Market Mall

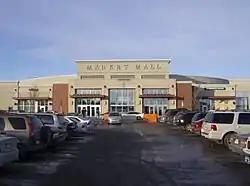
Mall entrance

Market Mall (formally branded as "CF Market Mall") is one of the largest malls by retail floor space in the Calgary, Alberta, Canada area at . It is located in Varsity, a suburban neighbourhood in the city's northwest quadrant on Shaganappi Trail. The mall is jointly owned (50/50) by Cadillac Fairview and Ivanhoé Cambridge, two of Canada's largest real estate property managers and developers, but managed by the former.